Llewellyn Atherley-Jones

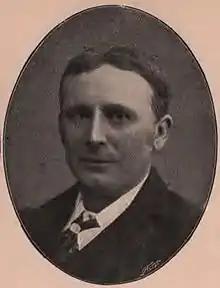
Atherley-Jones c1895

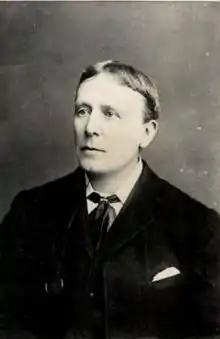
Atherley-Jones c1900

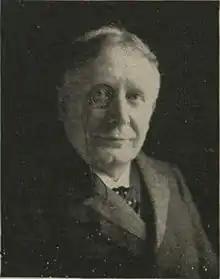
Atherley-Jones c1910

Llewellyn Archer Atherley-Jones QC (1851 – 15 June 1929) was a radical British Liberal Party politician and Barrister who eventually became a judge.